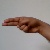
The image shows a hand gesture representing the letter 'H' in Indian Sign Language.